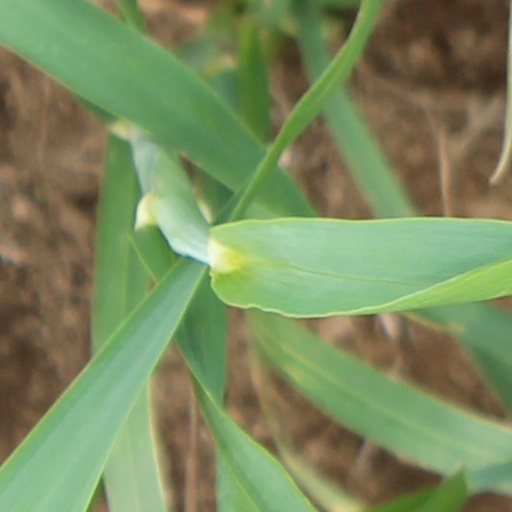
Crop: wheat